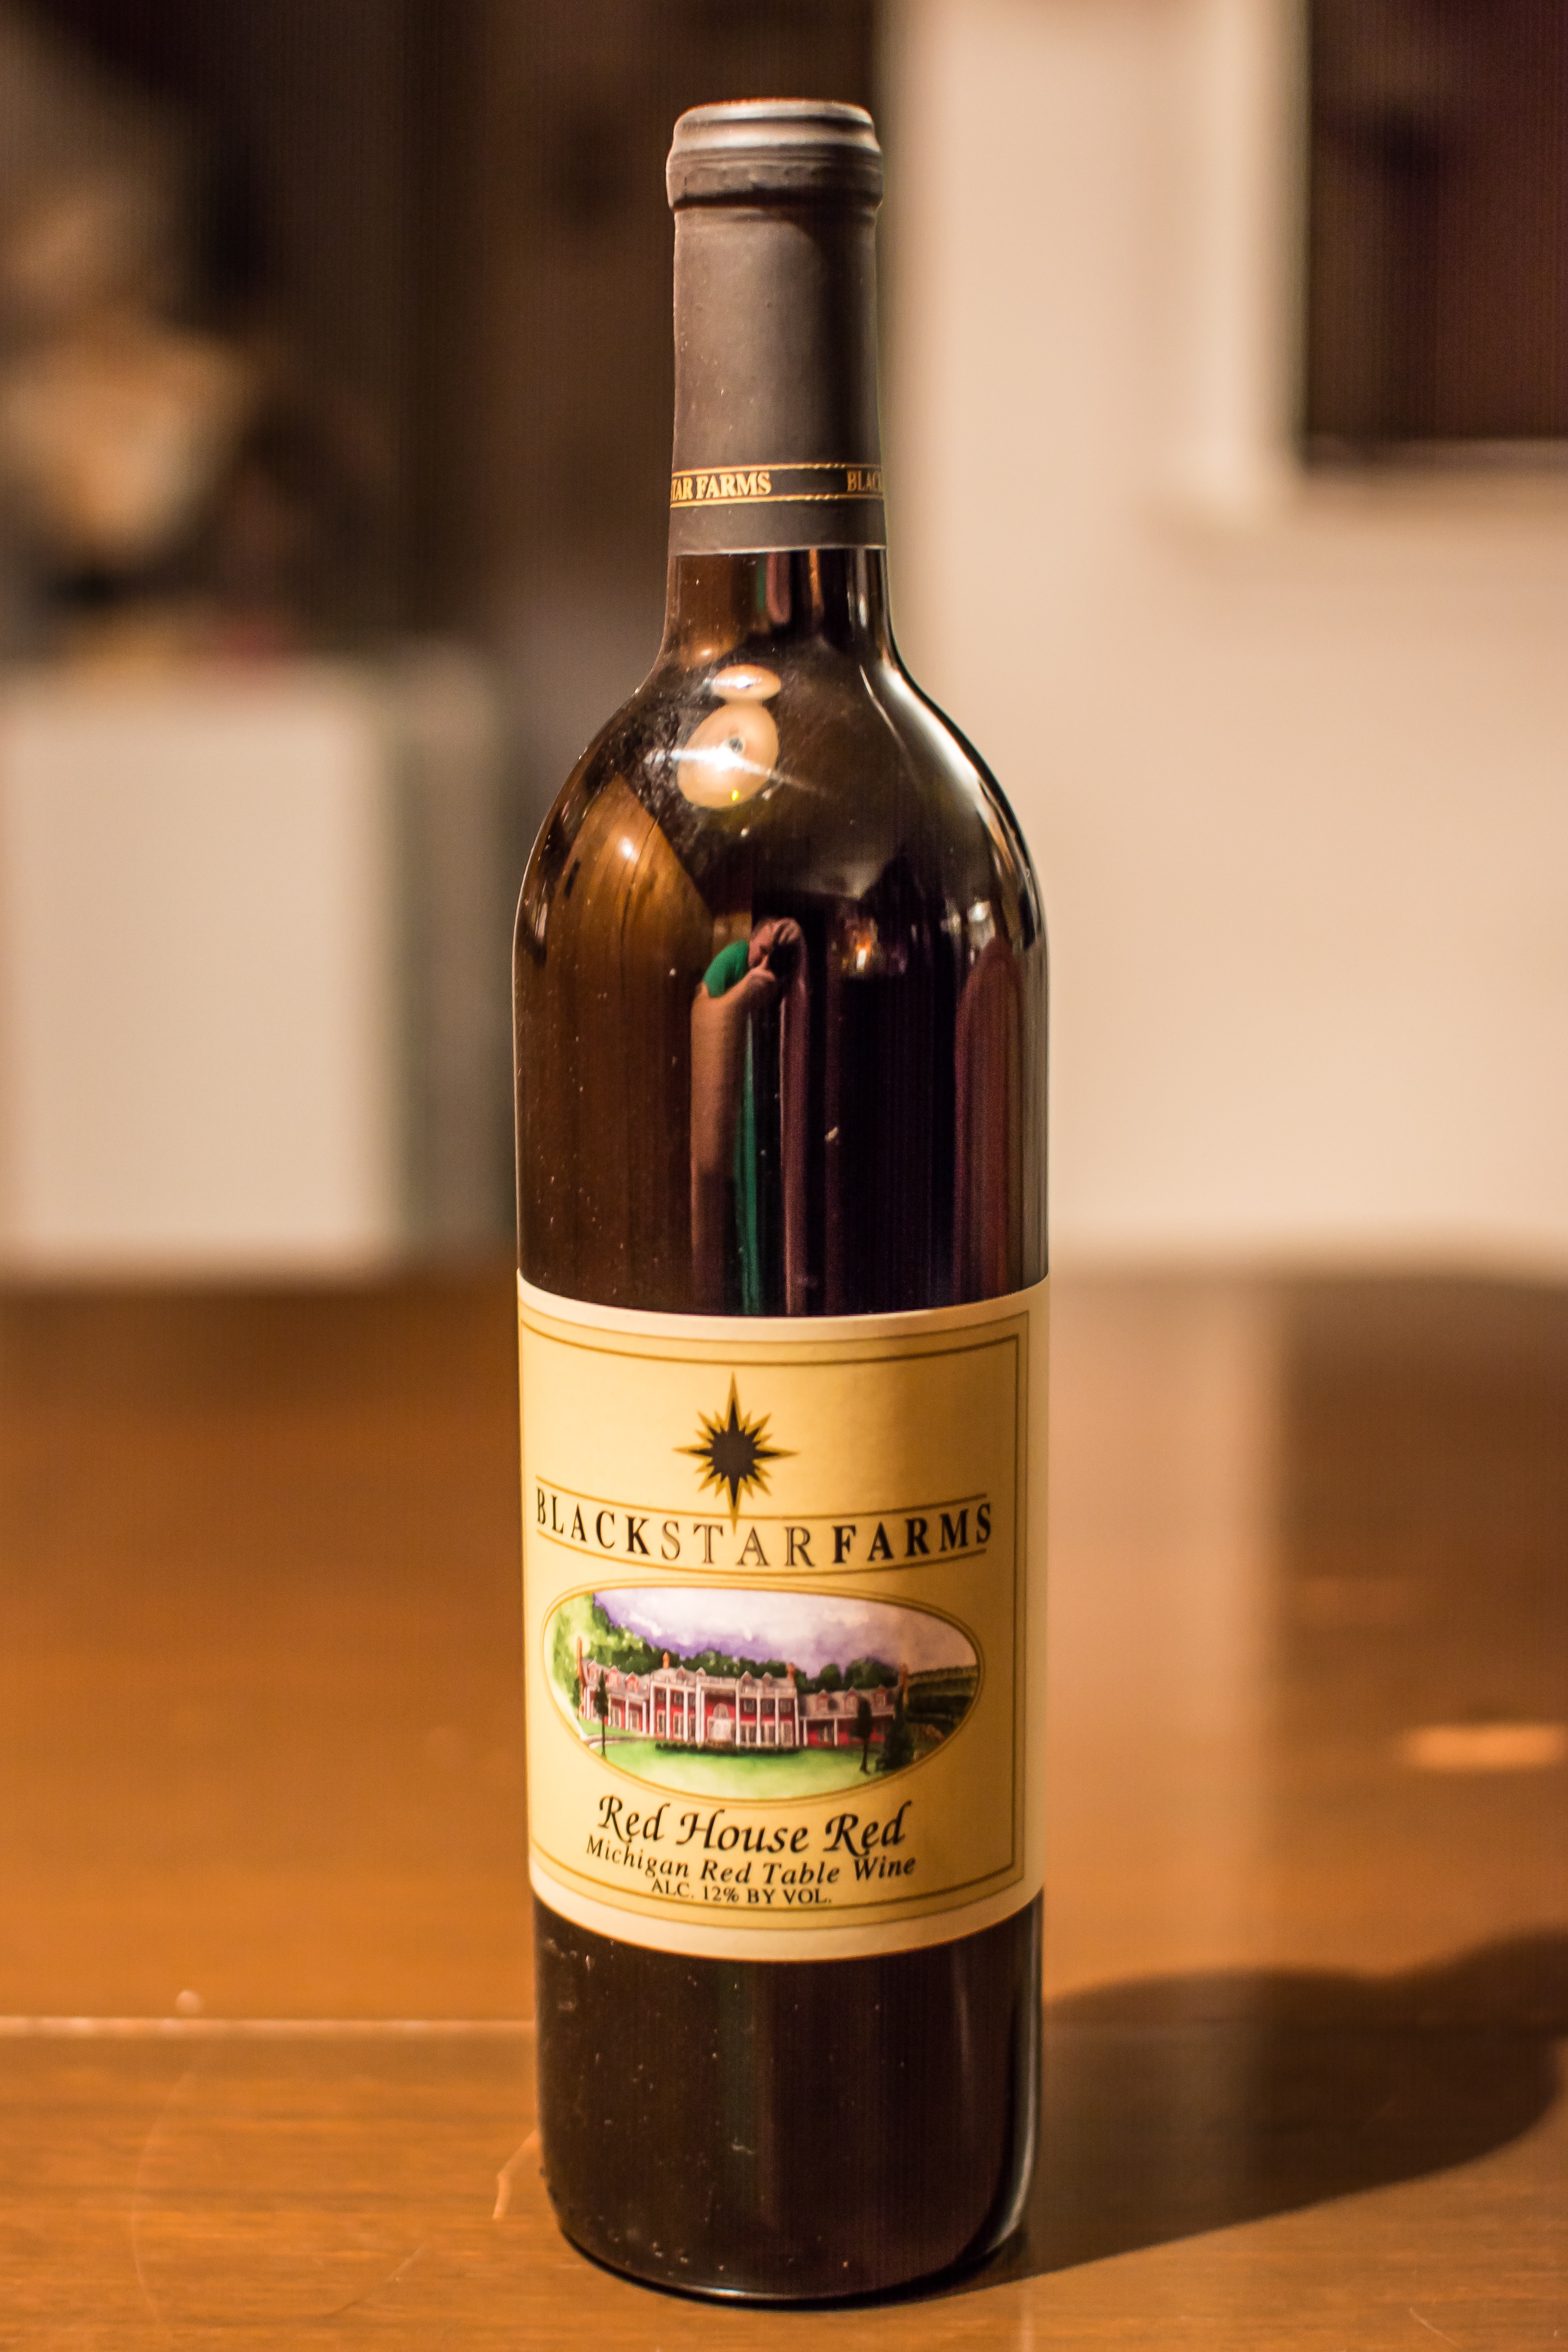
wine, glass, bar, celebration, beverage, drink, bottle, red wine, alcohol, cocktail, liquor, wine bottle, alcoholic, booze, party, drunk, whisky, drinks, liqueur, alcoholic beverage, imbibe, distilled beverage